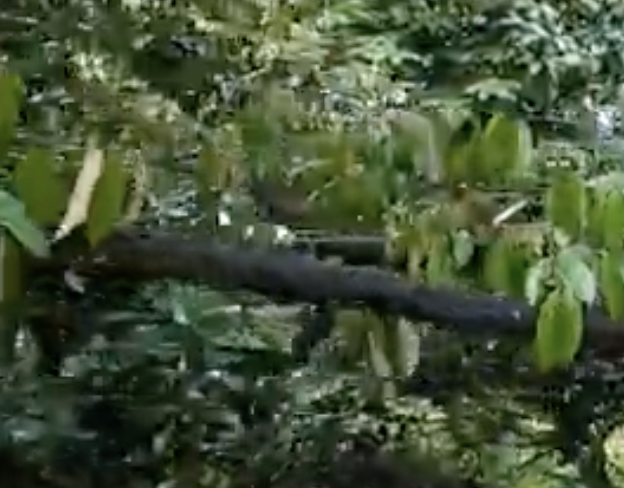
Label: sooty_mold